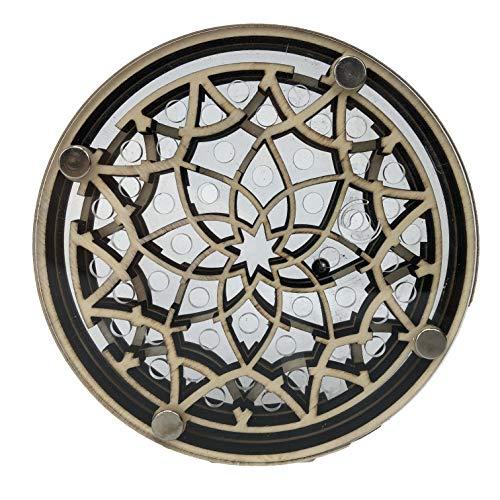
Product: Project Genius JC002 Brain Teaser Puzzle, Wooden
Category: Toys & Games | Puzzles | Brain Teasers | Assembly & Disentanglement Puzzles
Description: A challenging brain teaser puzzle for adults and children alike.
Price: $19.62
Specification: ProductDimensions:6.2x6.2x1.8inches|ItemWeight:12.8ounces|ShippingWeight:13ounces(Viewshippingratesandpolicies)|ASIN:B07DTTBK5S|Itemmodelnumber:JC002|Manufacturerrecommendedage:7yearsandup